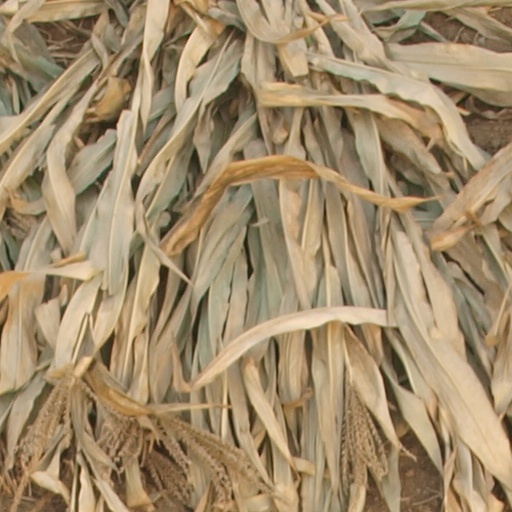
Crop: maize; corn